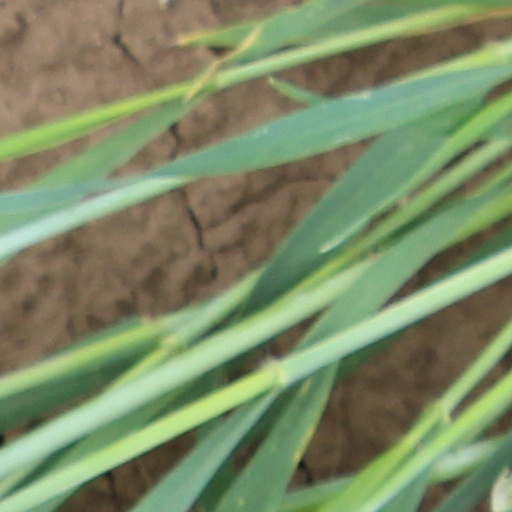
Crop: wheat